Brookite

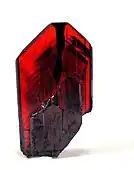
Cherry-red Brookite from Kharan, Balochistan, Pakistan

Brookite is a brittle mineral, with a subconchoidal to irregular fracture and poor cleavage in one direction parallel to the "c" crystal axis and traces of cleavage in a direction perpendicular to both the "a" and the "b" crystal axes. Twinning is uncertain. The mineral has a Mohs hardness of to 6, between apatite and feldspar. This is the same hardness as anatase and a little less than that of rutile (6 to ). The specific gravity is 4.08 to 4.18, between that of anatase at 3.9 and rutile at 4.2.